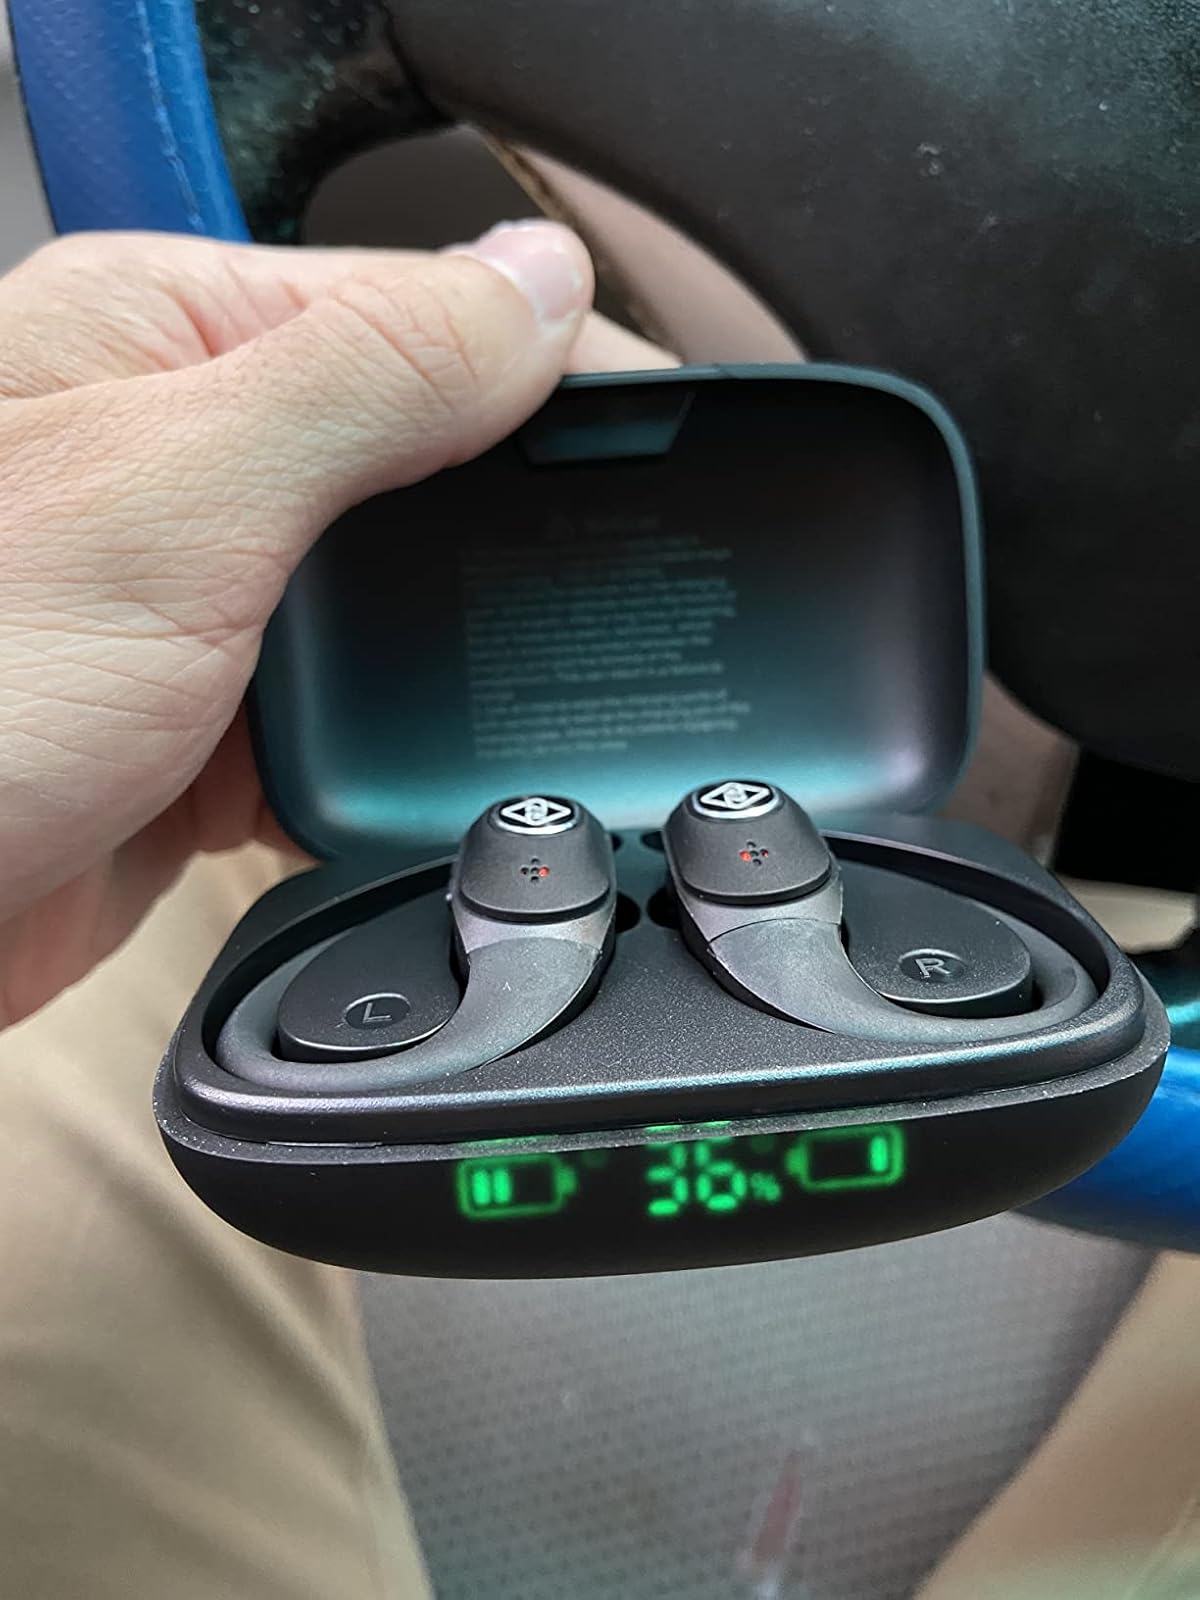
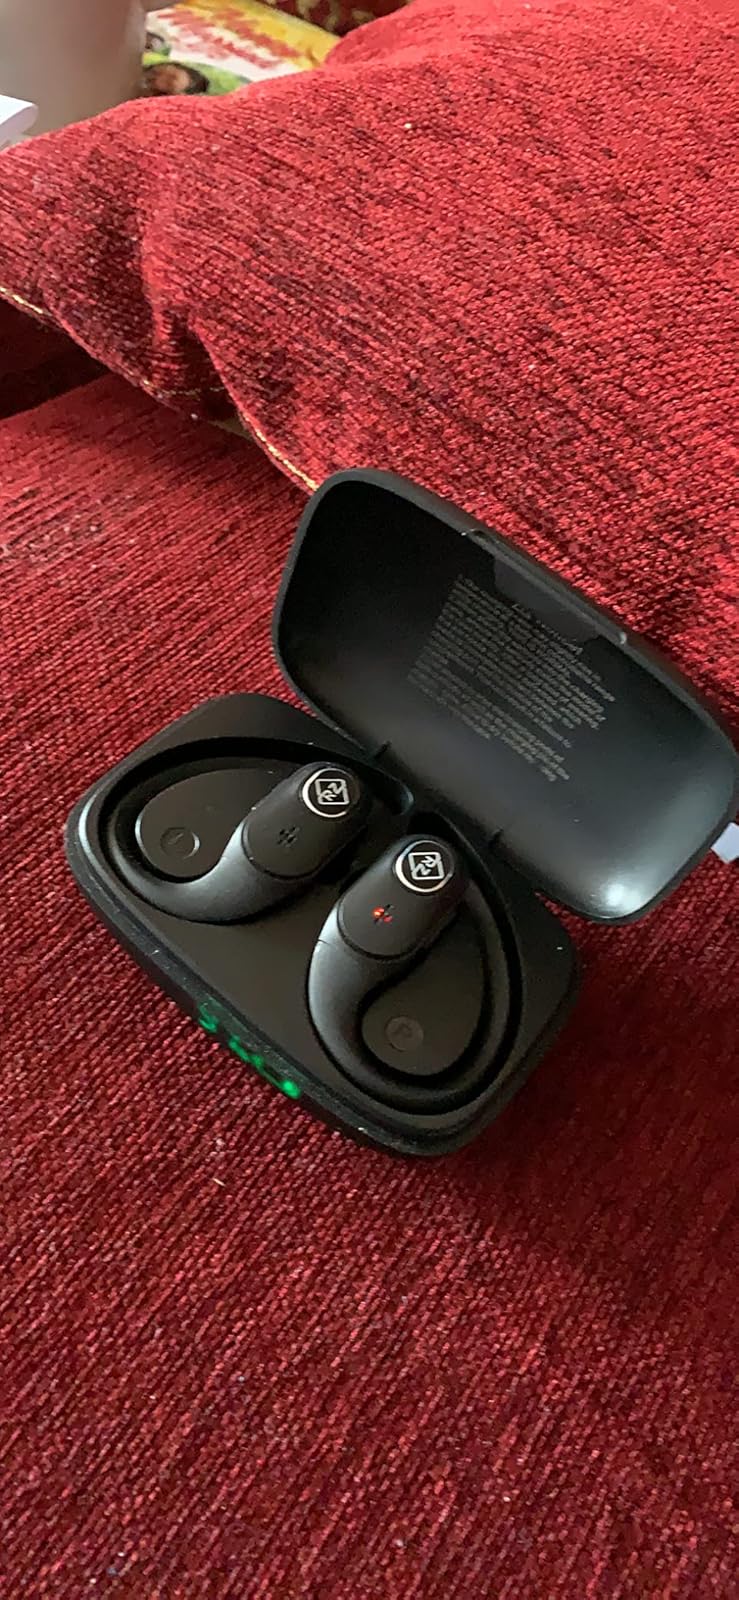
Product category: earbuds
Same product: yes